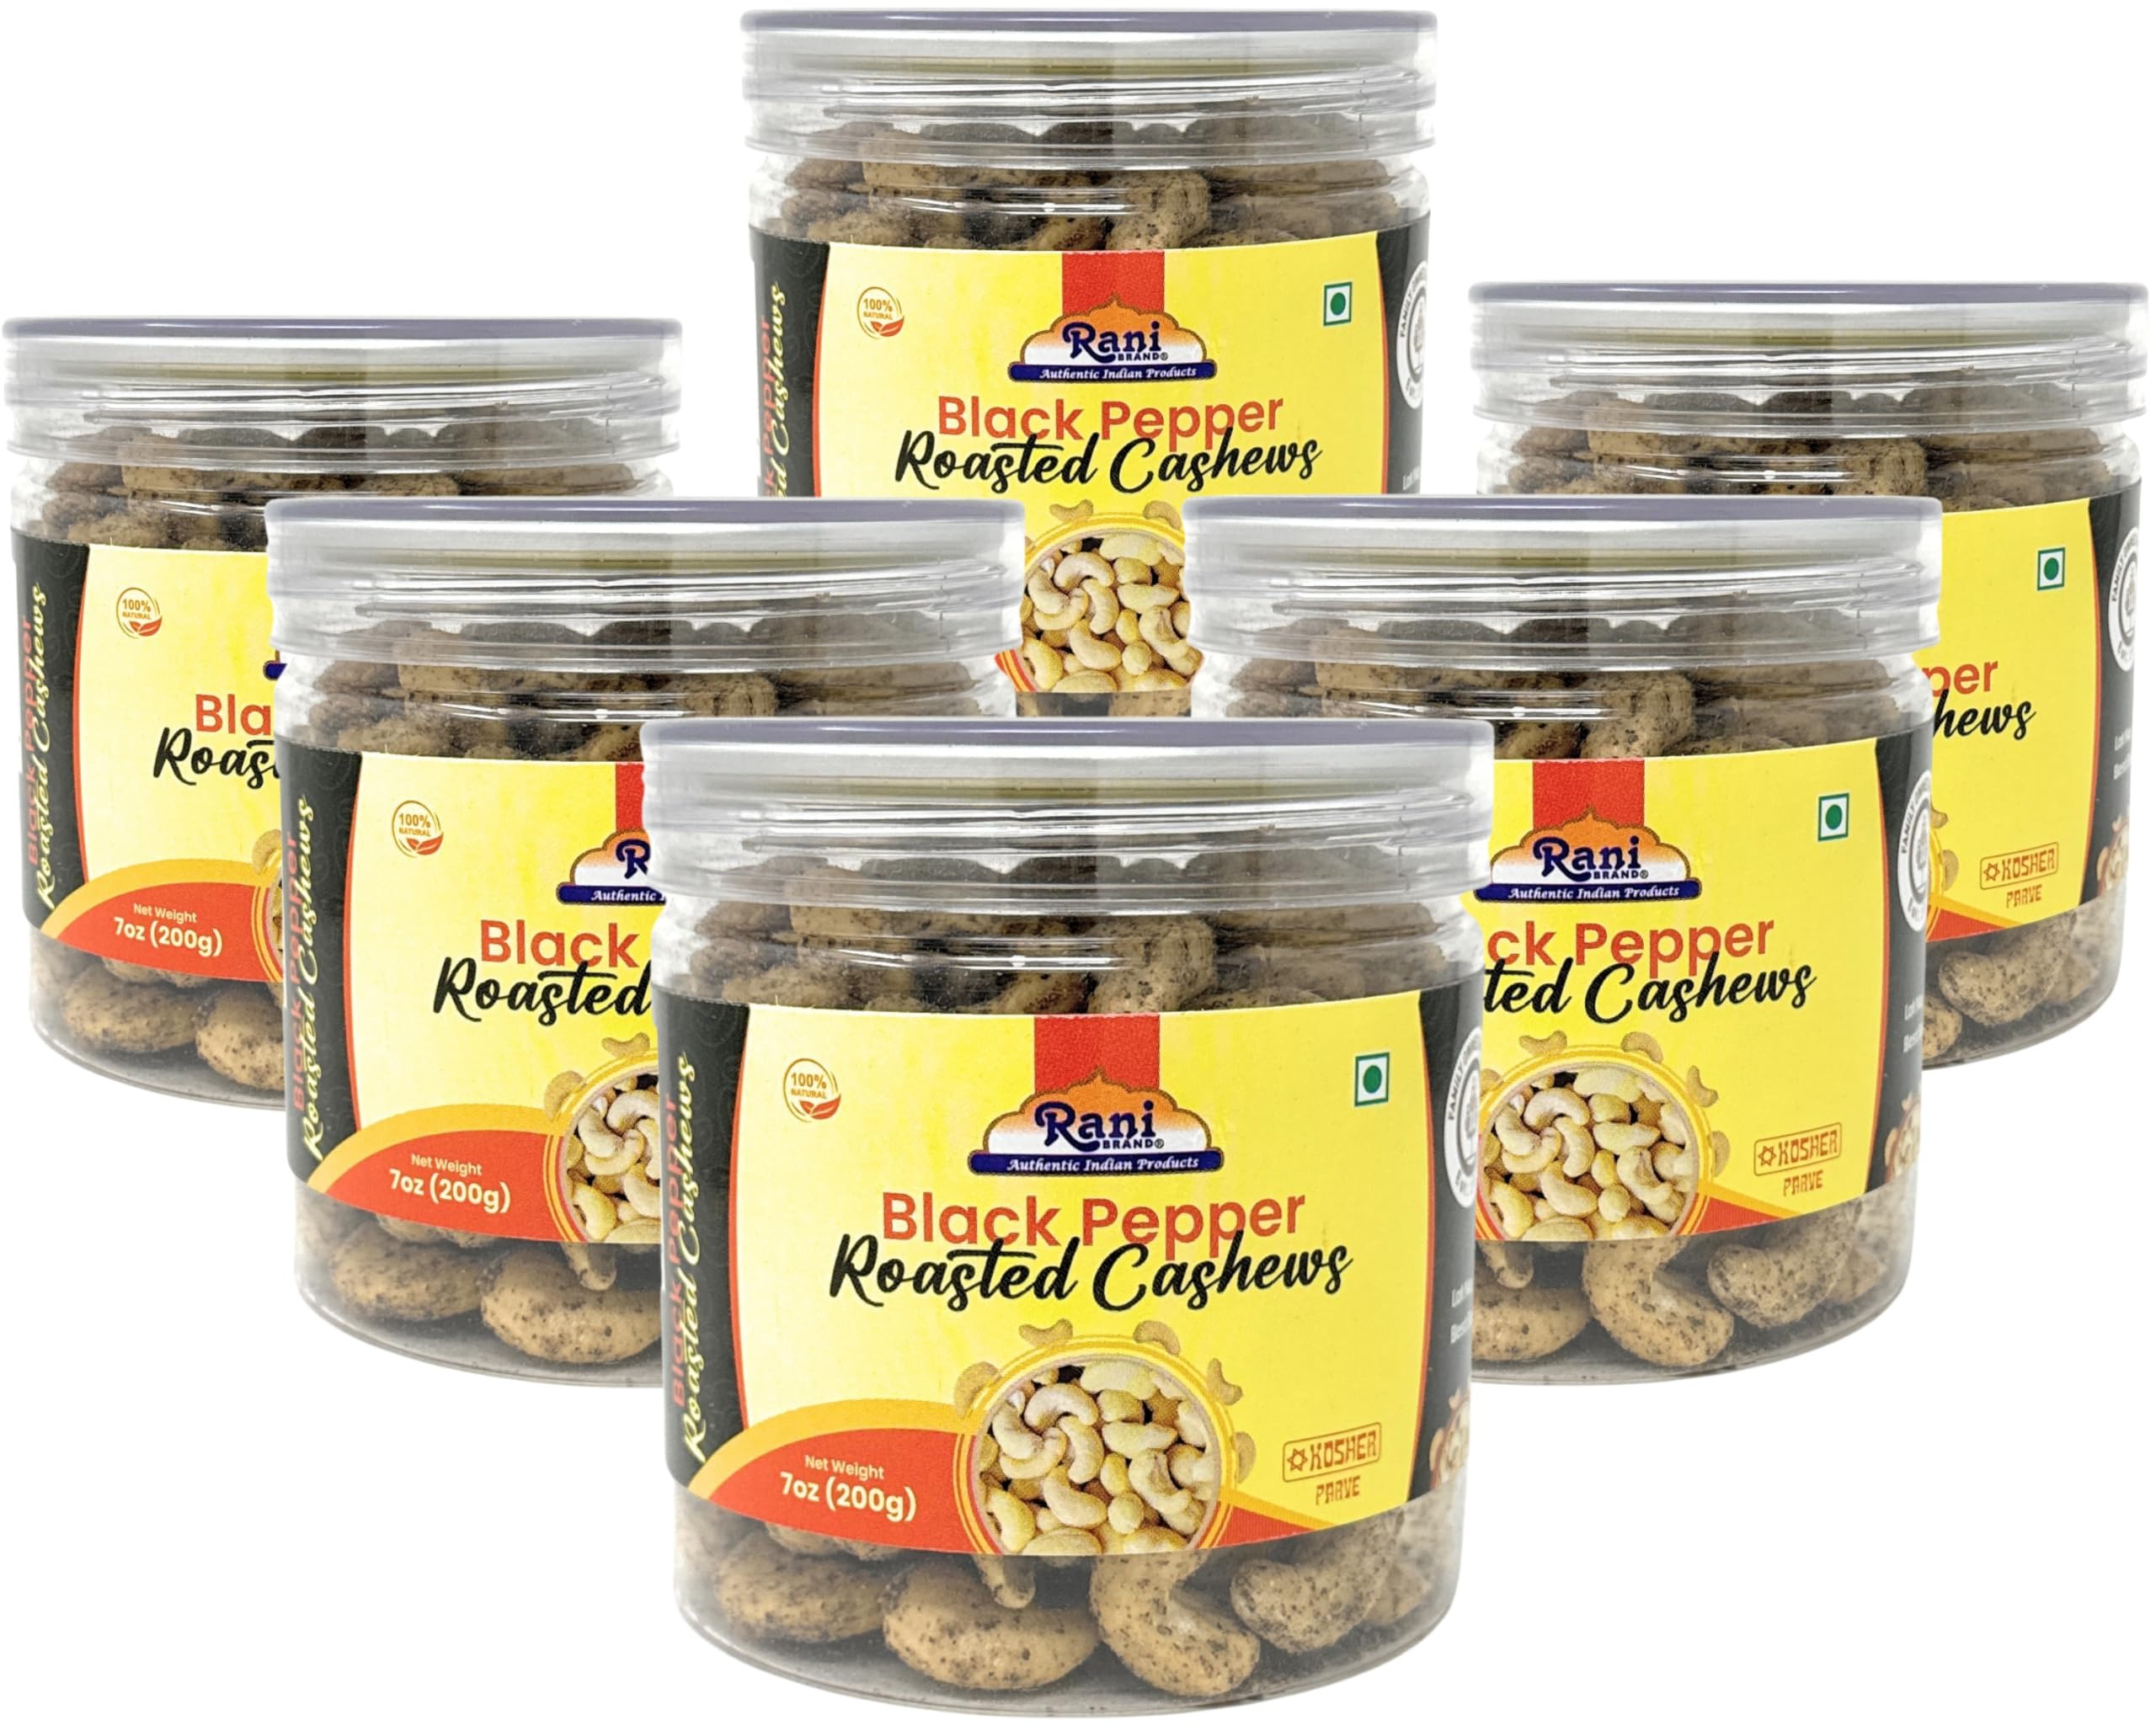
Item Name: Rani Black Pepper Roasted Cashews 7oz (200g) PET Jar, Pack of 6, Non-Fried, Oil Free ~ All Natural | Vegan | Gluten Friendly | NON-GMO | Kosher | Air Roasted, Crunchy & Flavorful
Bullet Point 1: You'll LOVE our Black Pepper Flavored Cashew Nuts by Rani Brand--Here's Why:
Bullet Point 2: ❤️Now KOSHER! 100% Natural, No Preservatives, Vegan, Gluten Friendly, PREMIUM Gourmet Food Grade Nuts.
Bullet Point 3: ❤️Fresh, Premium Quality, flavored cashew nuts from Rani are a great source of essential nutrients. We used clean ingredients, air roasted, oil-free cashews for making crunchy and flavorful kaju snacks.
Bullet Point 4: ❤️PACK OF 6! Rani Black Pepper Roasted Cashews are are made using clean ingredients and carefully packed in clean and hygienic conditions. We use high quality Plastic Jar which makes perfect for gifting on any occasion and celebration.
Bullet Point 5: ❤️Net Wt. 7oz (200g) x Pack of 6 ~ Packed in a no barrier resealable Plastic Jar. Product of India.
Product Description: Flavored cashew nuts are a popular snack that combines the rich, buttery taste of cashews with a variety of seasonings and spices. These nuts are typically roasted and salted, enhancing their natural flavor, and then coated with additional flavors that can range from savory to spicy.
Value: 42.0
Unit: Ounce

Price: 48.99